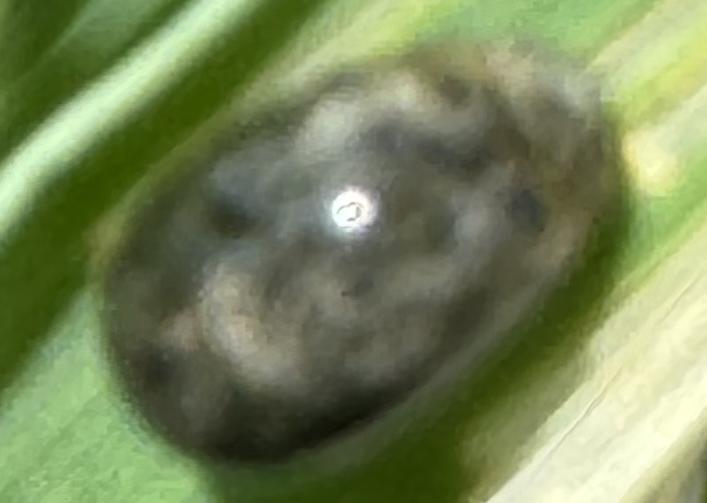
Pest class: cereal_leaf_beetle